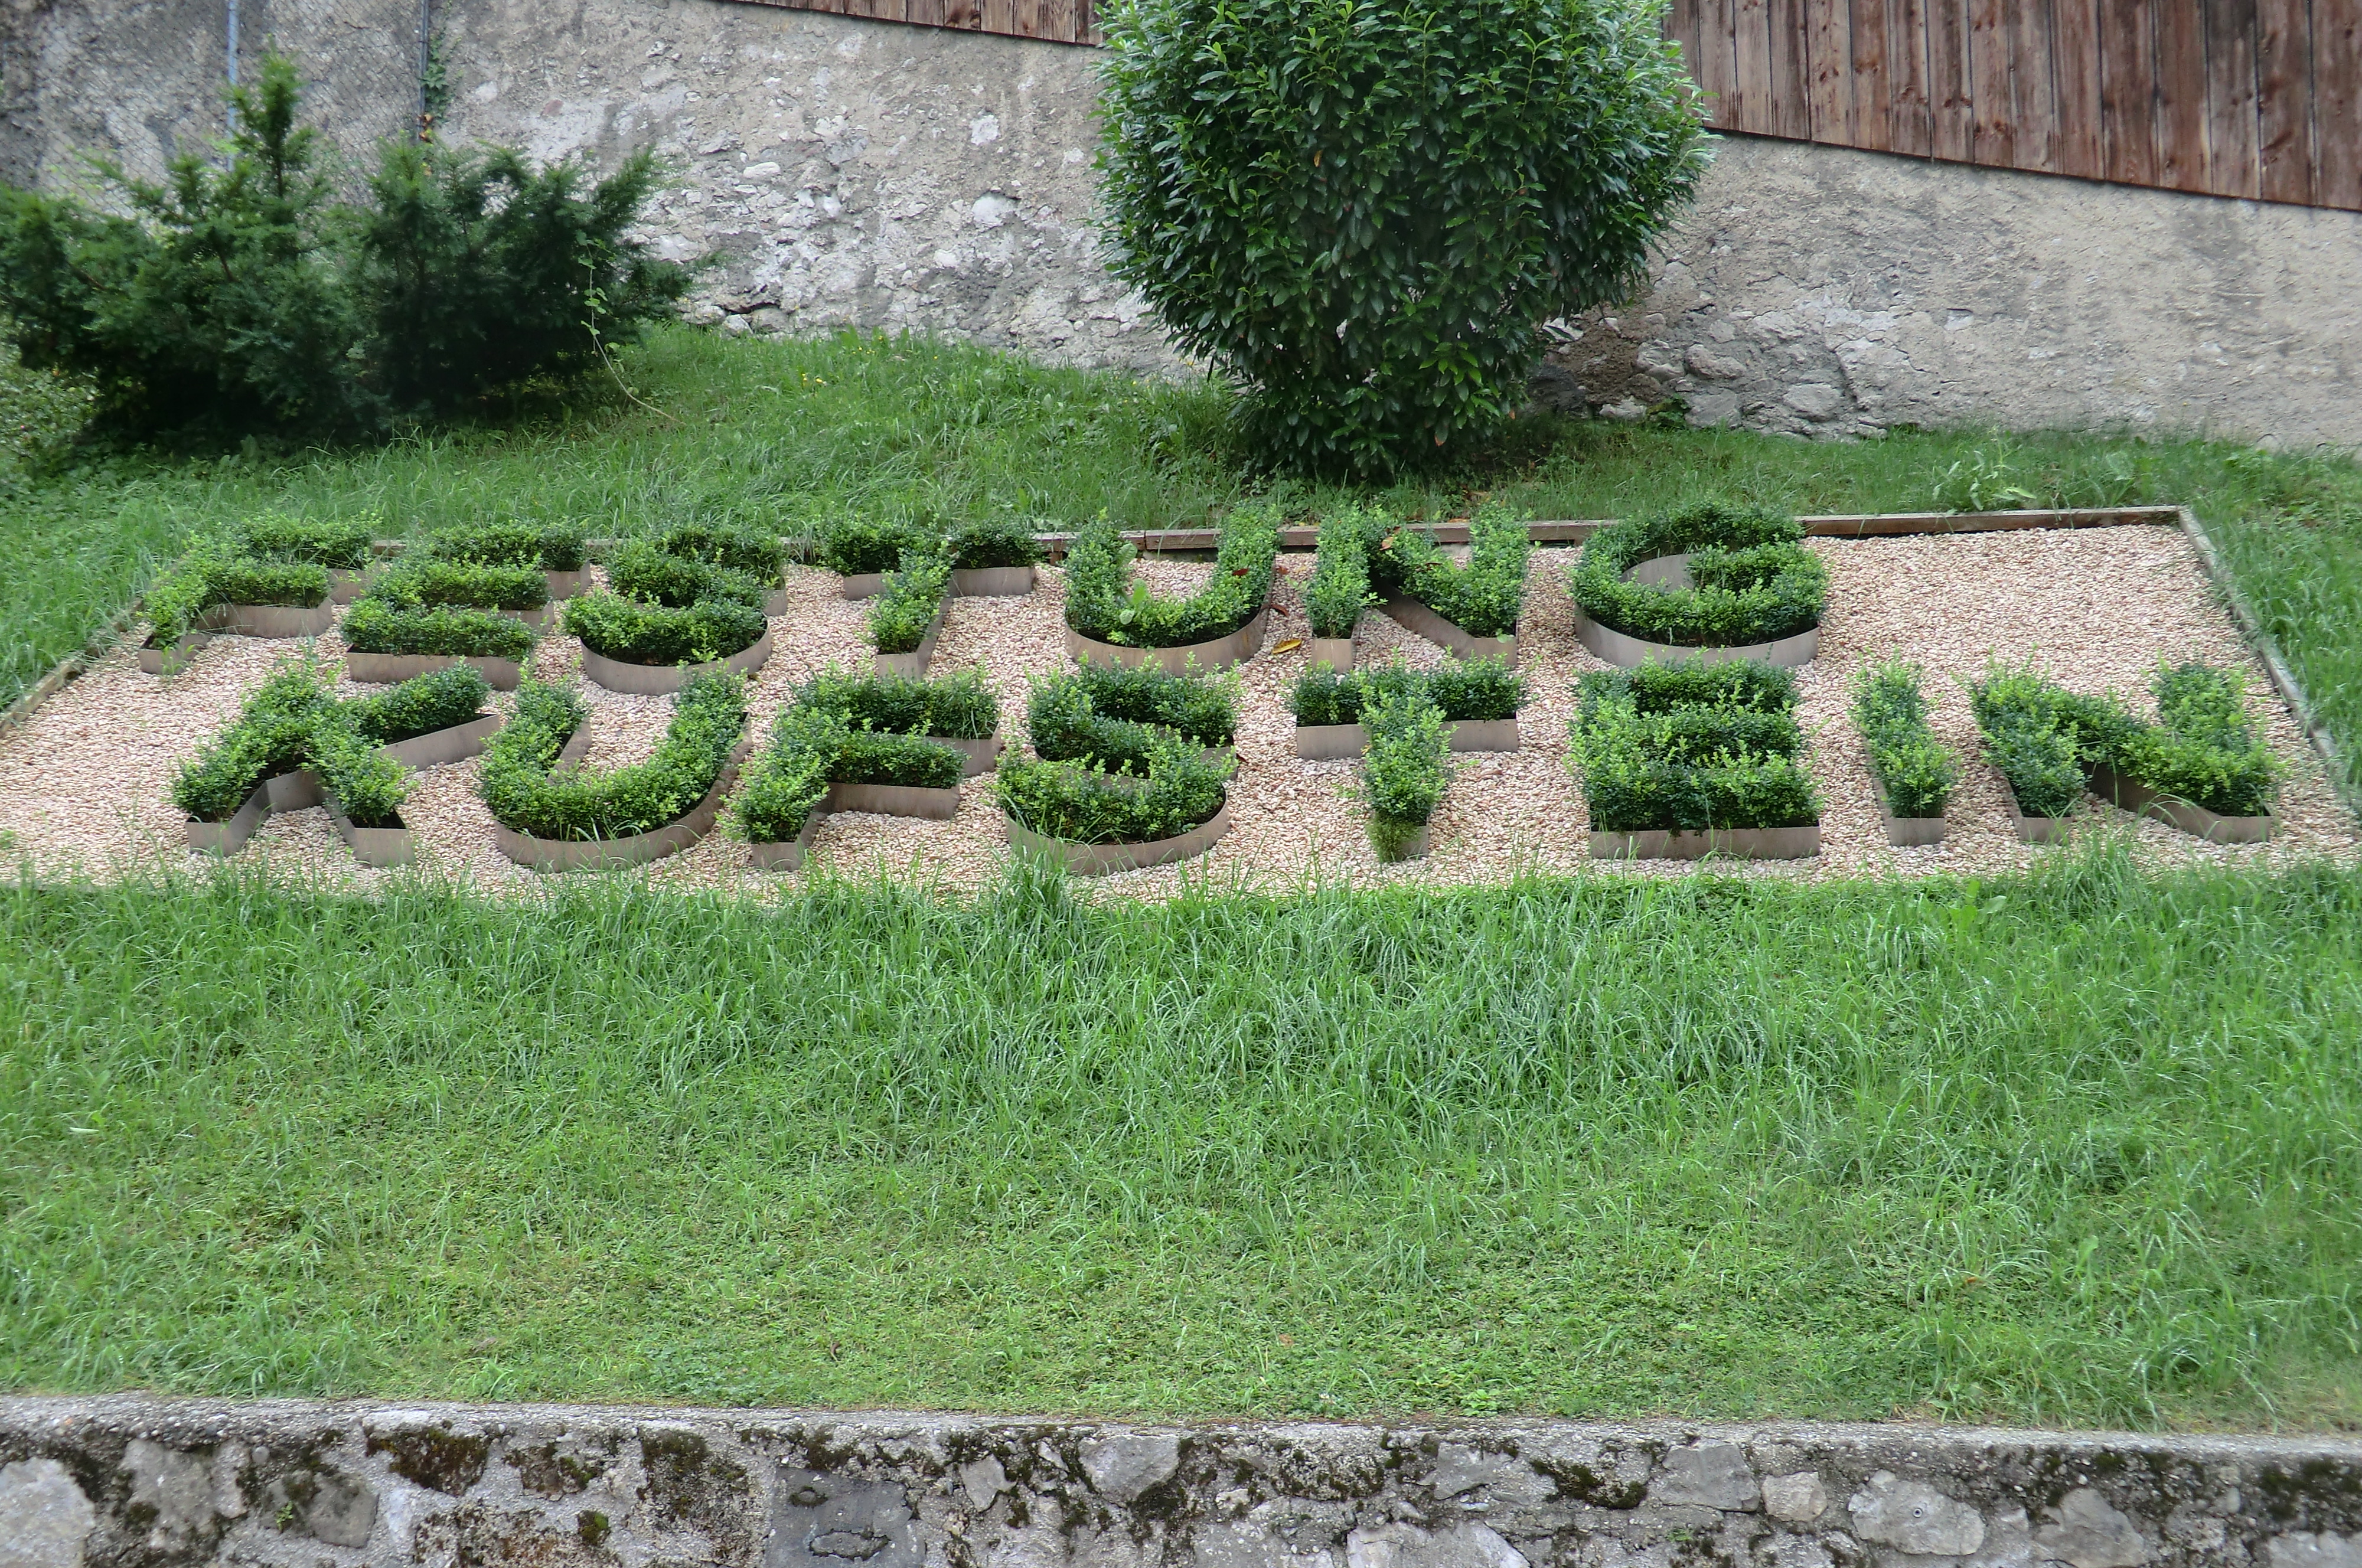
buxus, kufstein, austria, name, castle, garden, grass, plant, lawn, yard, shrub, hedge, grass family, walkway, landscape, groundcover, landscaping, tree, herb, outdoor structure, land lot